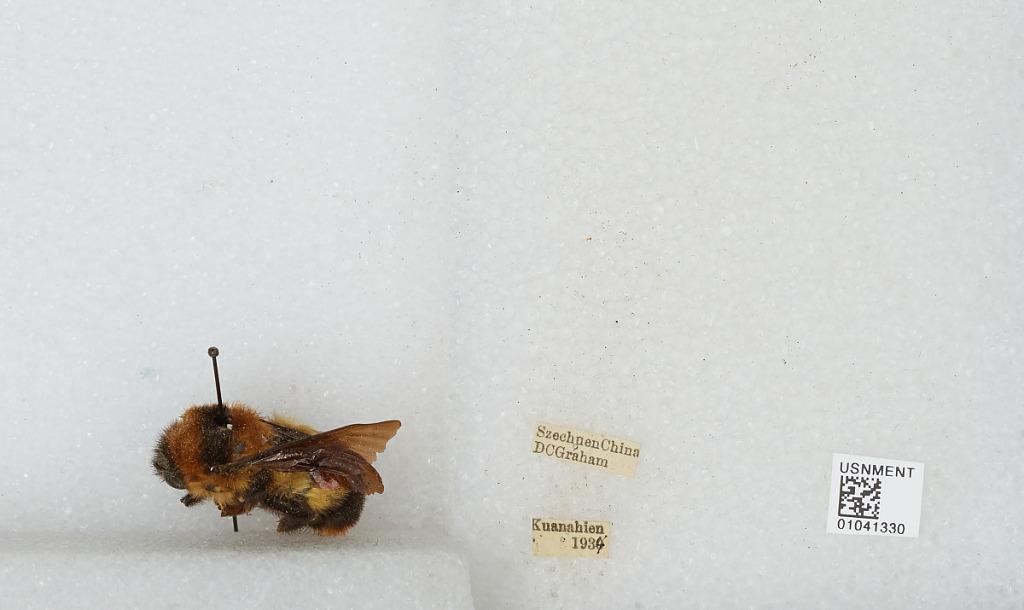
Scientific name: Bombus sp.
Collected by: D. Graham
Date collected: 1934--
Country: China
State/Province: Sichuan
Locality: Kuanshien